Brazilian Naval Aviation

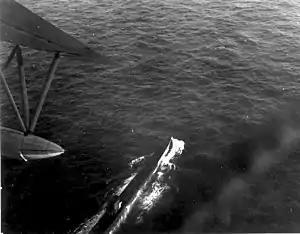

With the arrival of the 1930s and the administration of admiral Protógenes Guimarães, there was a growing impulse in the Brazilian Navy for the use of airplanes as a war force, something practically non-existent at that time. This decade was marked by several experiments such as the release of smoke with a tactical-naval effect and the introduction of aircraft formations in air shows. However, this time was also marked by social upheavals, more specifically the Constitutionalist Revolution of 1932, in which the Navy joined the legalist forces, carrying out several operations with the fleet. The highlights of this decade were the installation of the Aviation Centers in Rio de Janeiro, in 1931, Santa Catarina, in 1932 and Santos, in 1933; the organization of the Coastal Air Defense and the Navy Aviation Corps, in 1933, the creation of the Porto Alegre Naval Aviation Base, in the same year, and the Division of Aviation Medicine, in 1936. A squadron was deployed to the river border with Bolivia and Paraguay in 1934, when the two countries were fighting the Chaco War.